A Poor Wife's Devotion

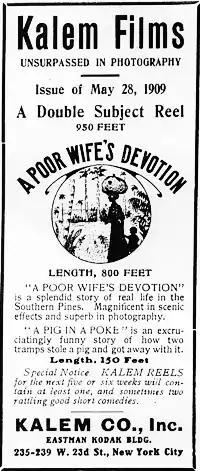
Advestising in The Moving Picture World

A Poor Wife's Devotion is a 1909 American silent film produced by Kalem Company and directed by Sidney Olcott, shot in Florida.